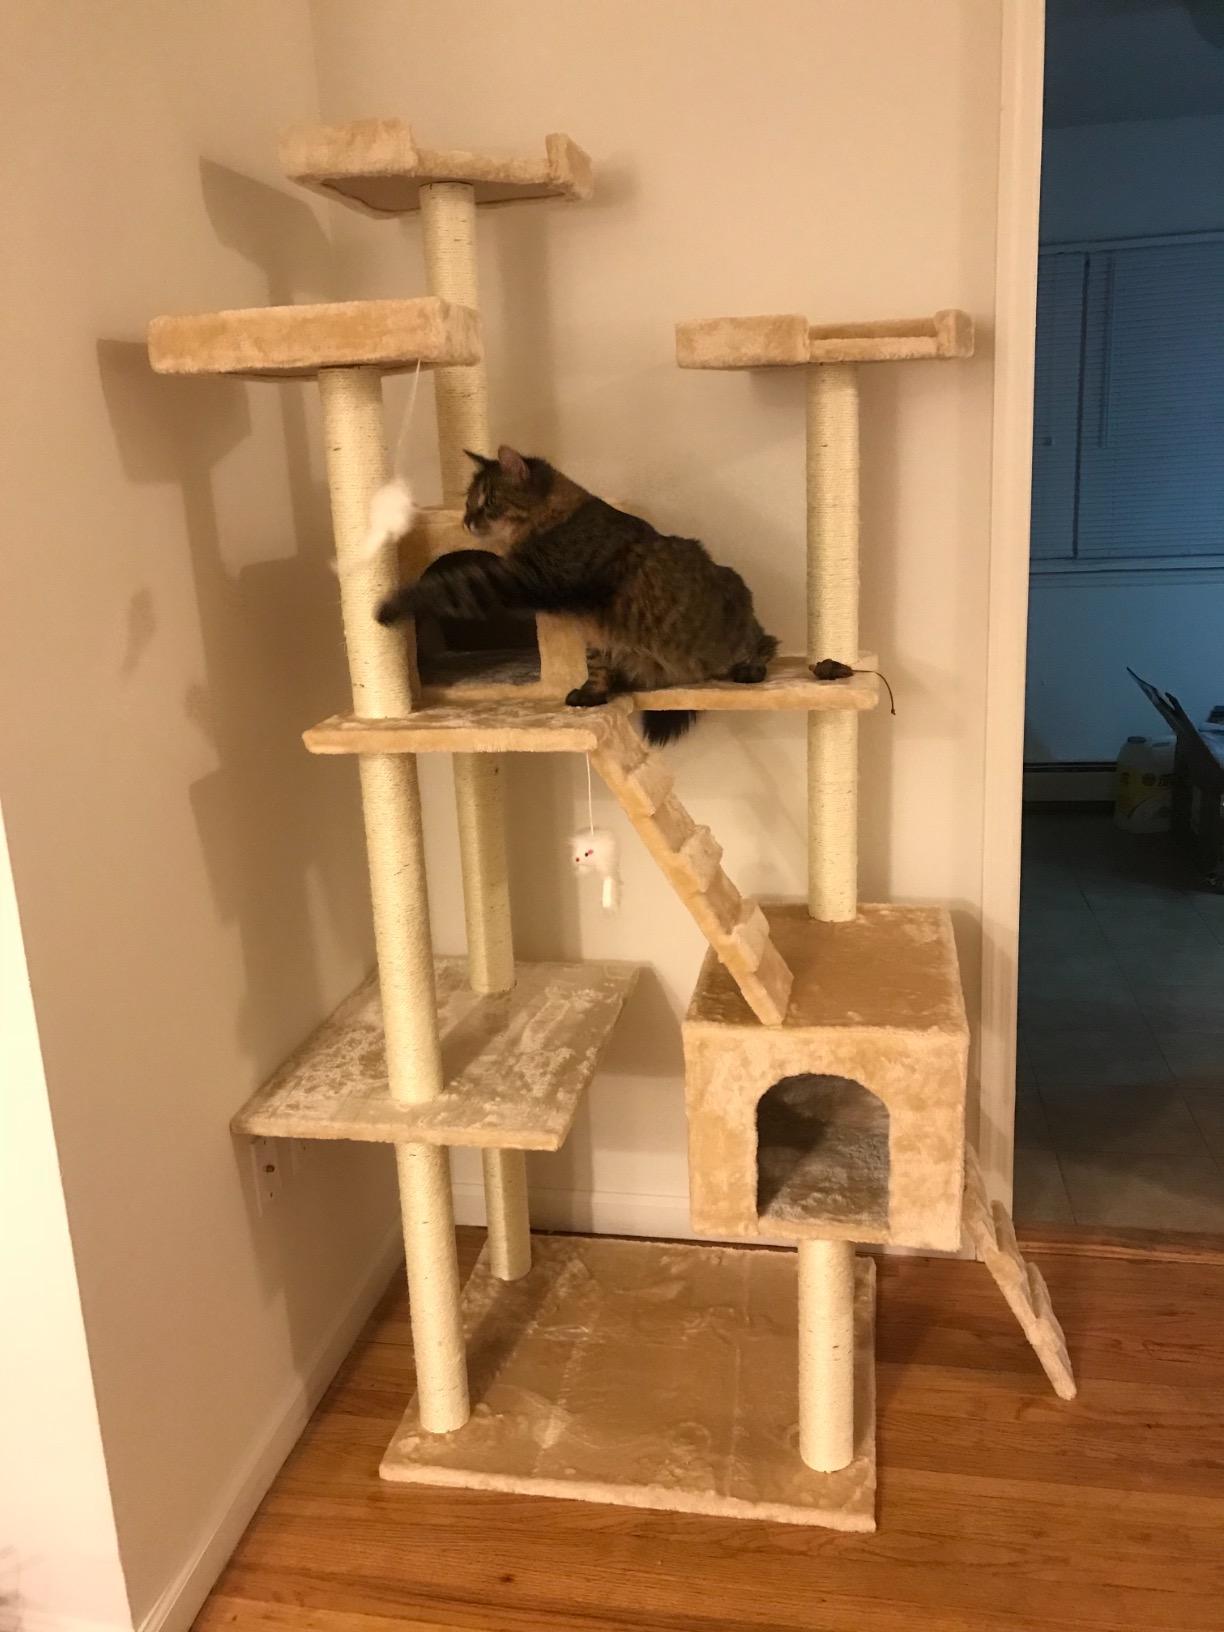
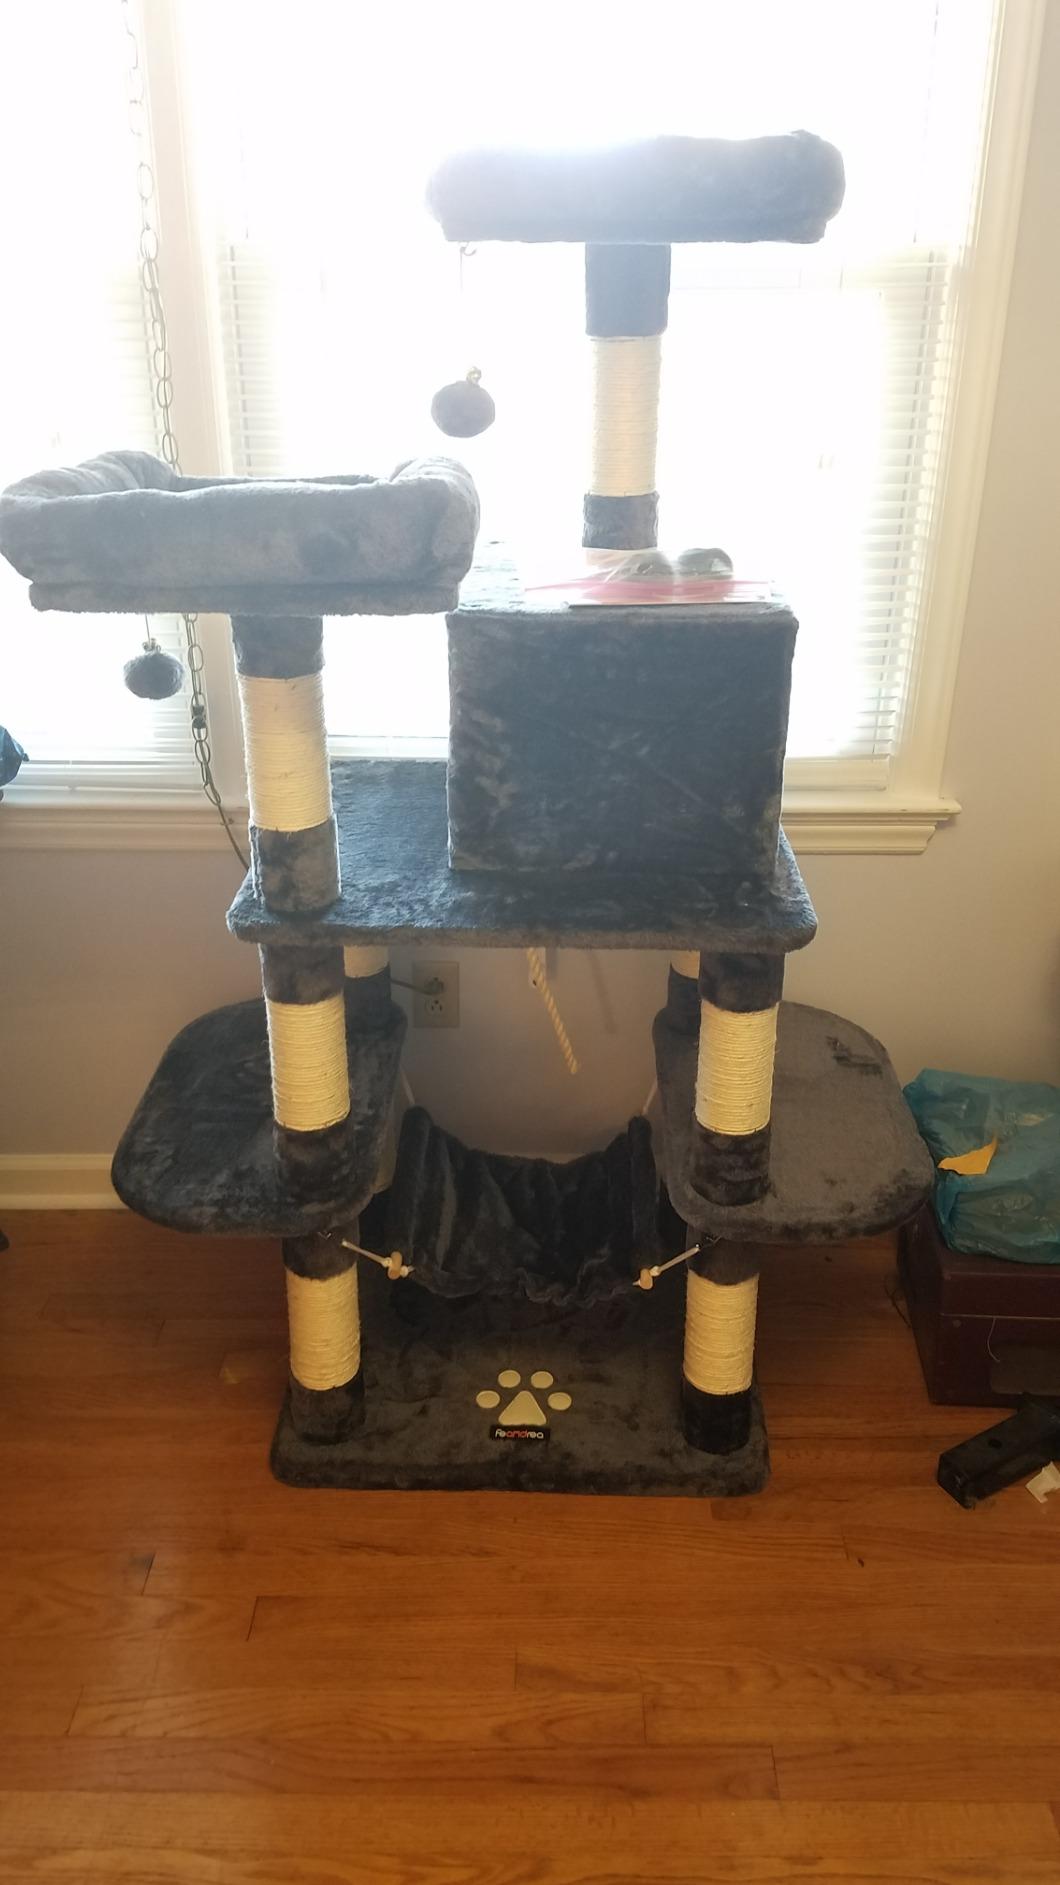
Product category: items_cat tree
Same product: no